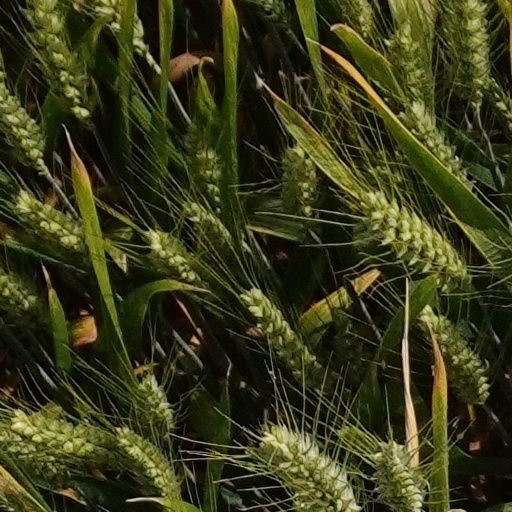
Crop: wheat